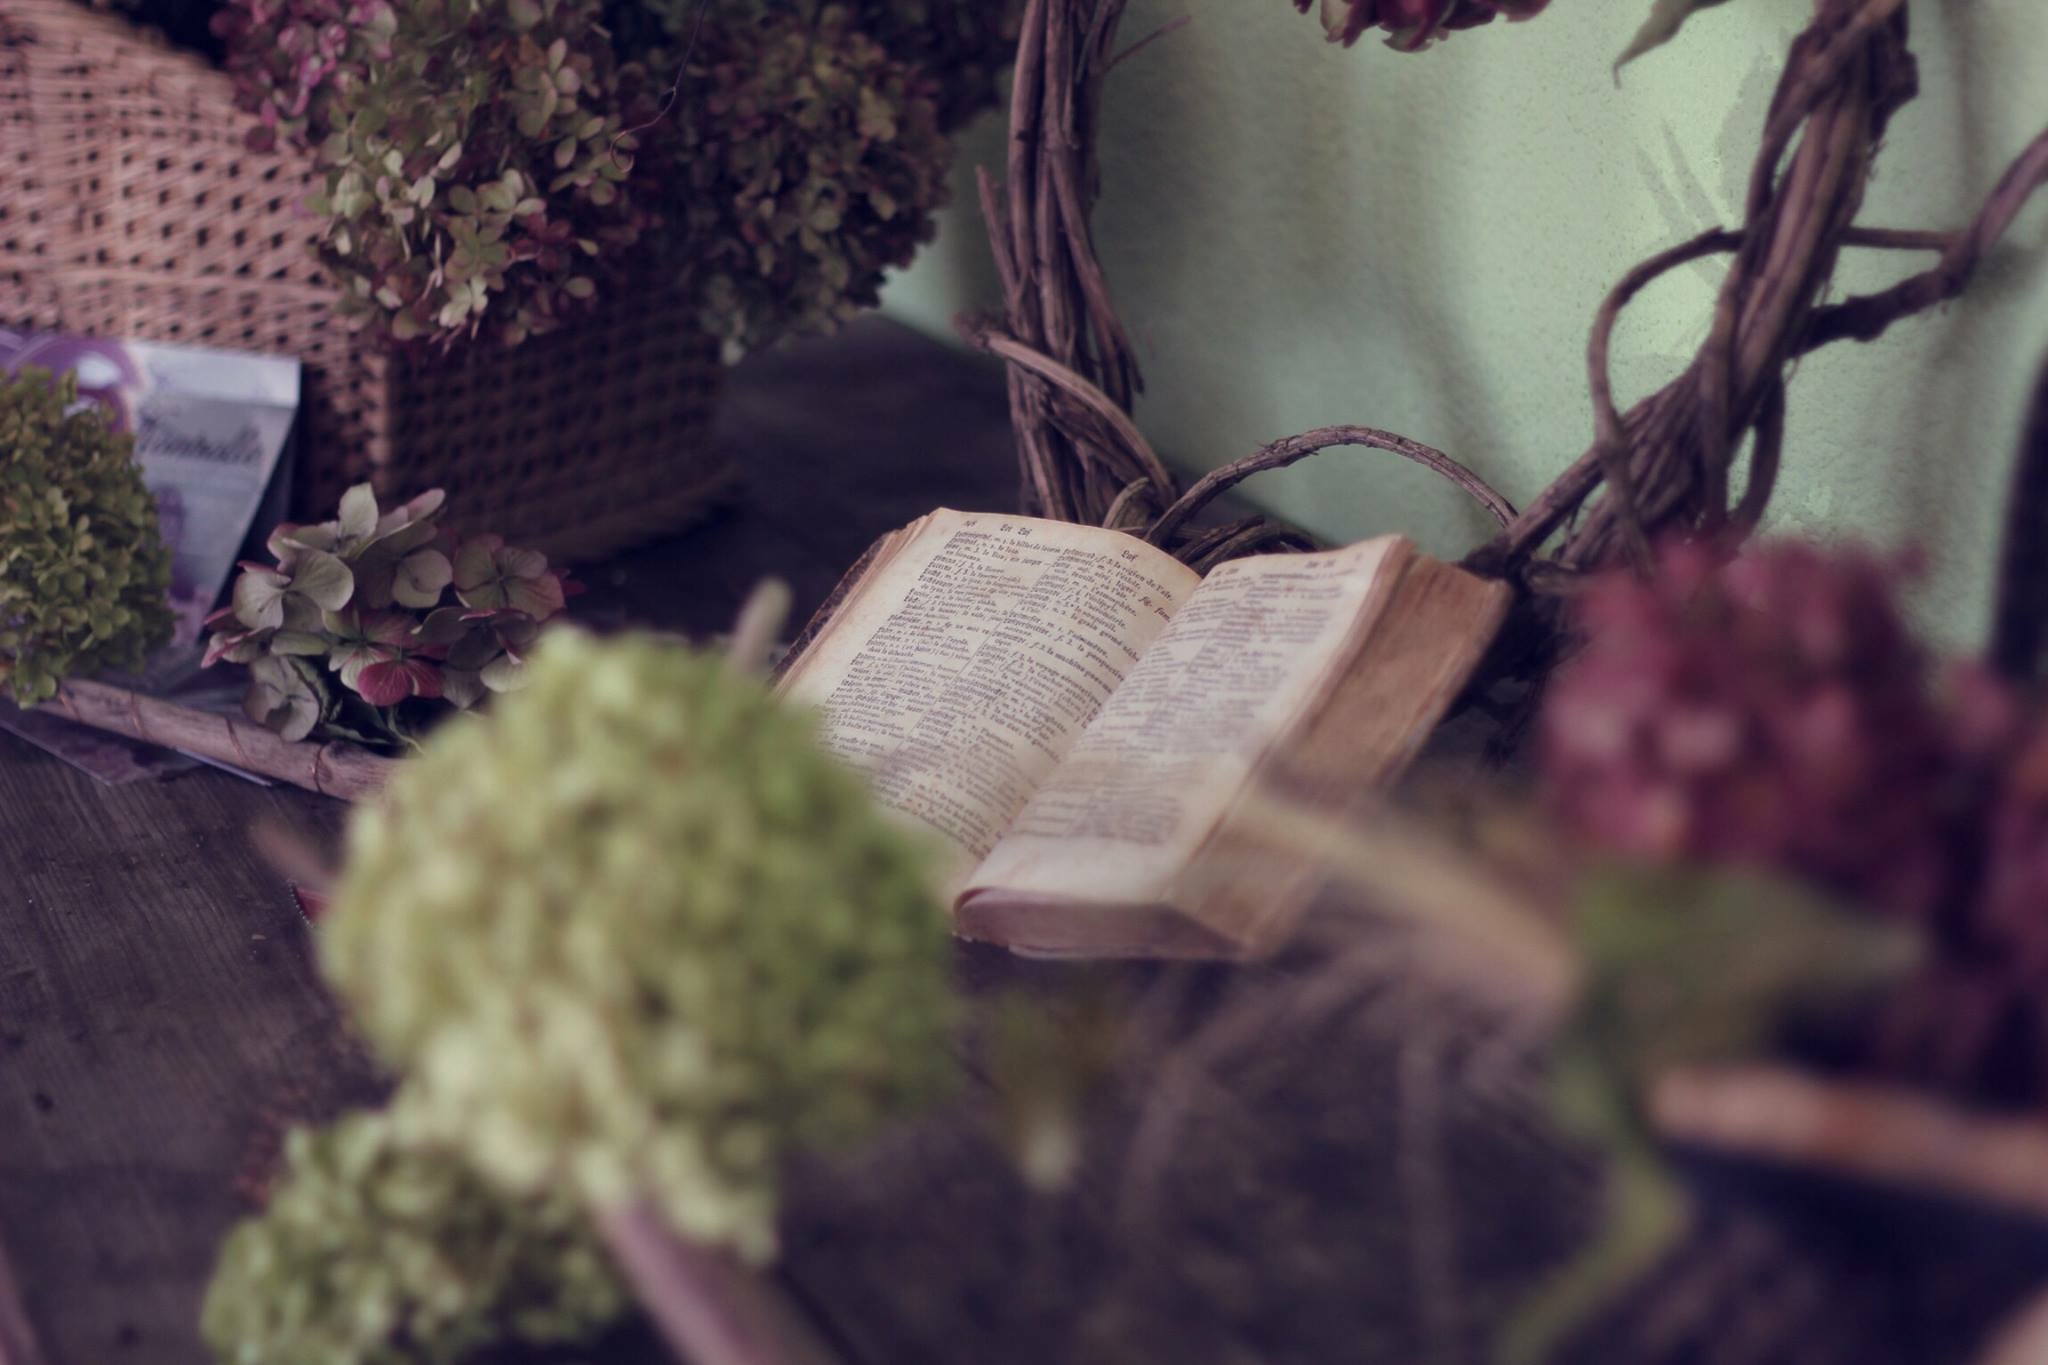
tree, branch, book, plant, photography, leaf, flower, spring, green, color, autumn, basket, flora, season, plants, education, wooden table, literature, photograph, floristry, knowledge